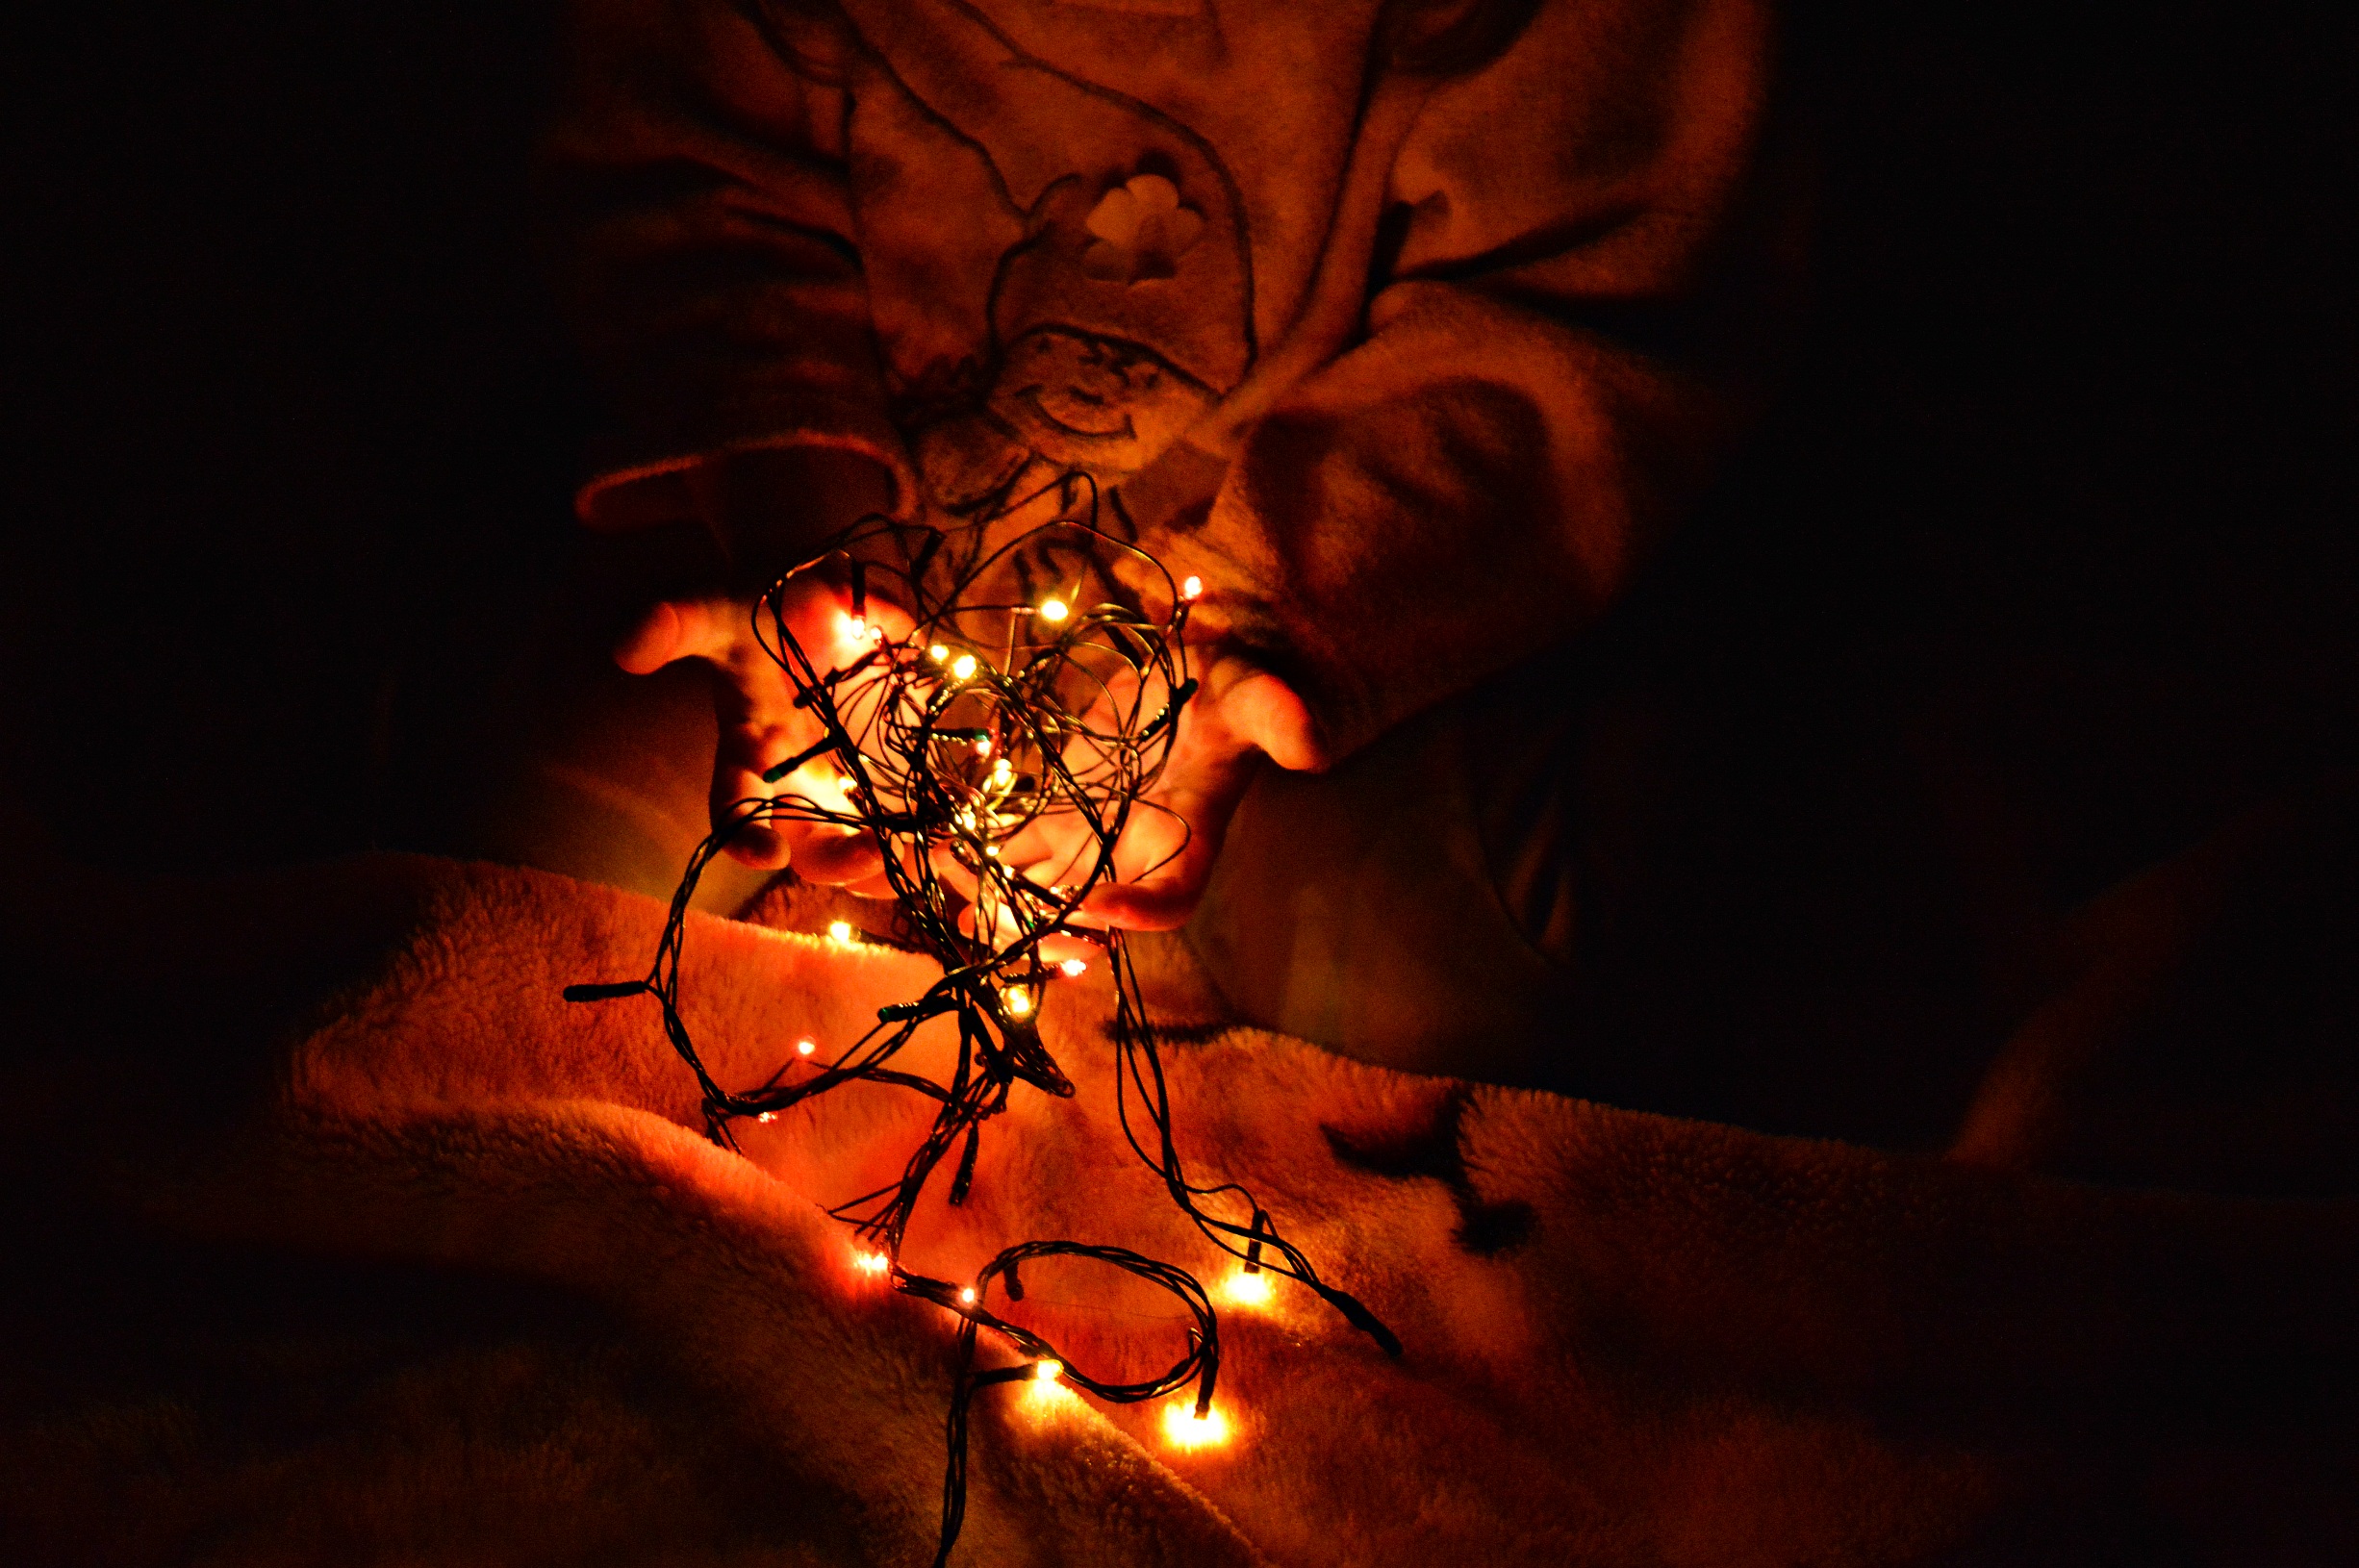
light, night, holiday, flame, darkness, lighting, heat, jewelry, ornament, art, lights, design, joy, beautiful, dreams, swag, christmas decorations, new year's eve, computer wallpaper